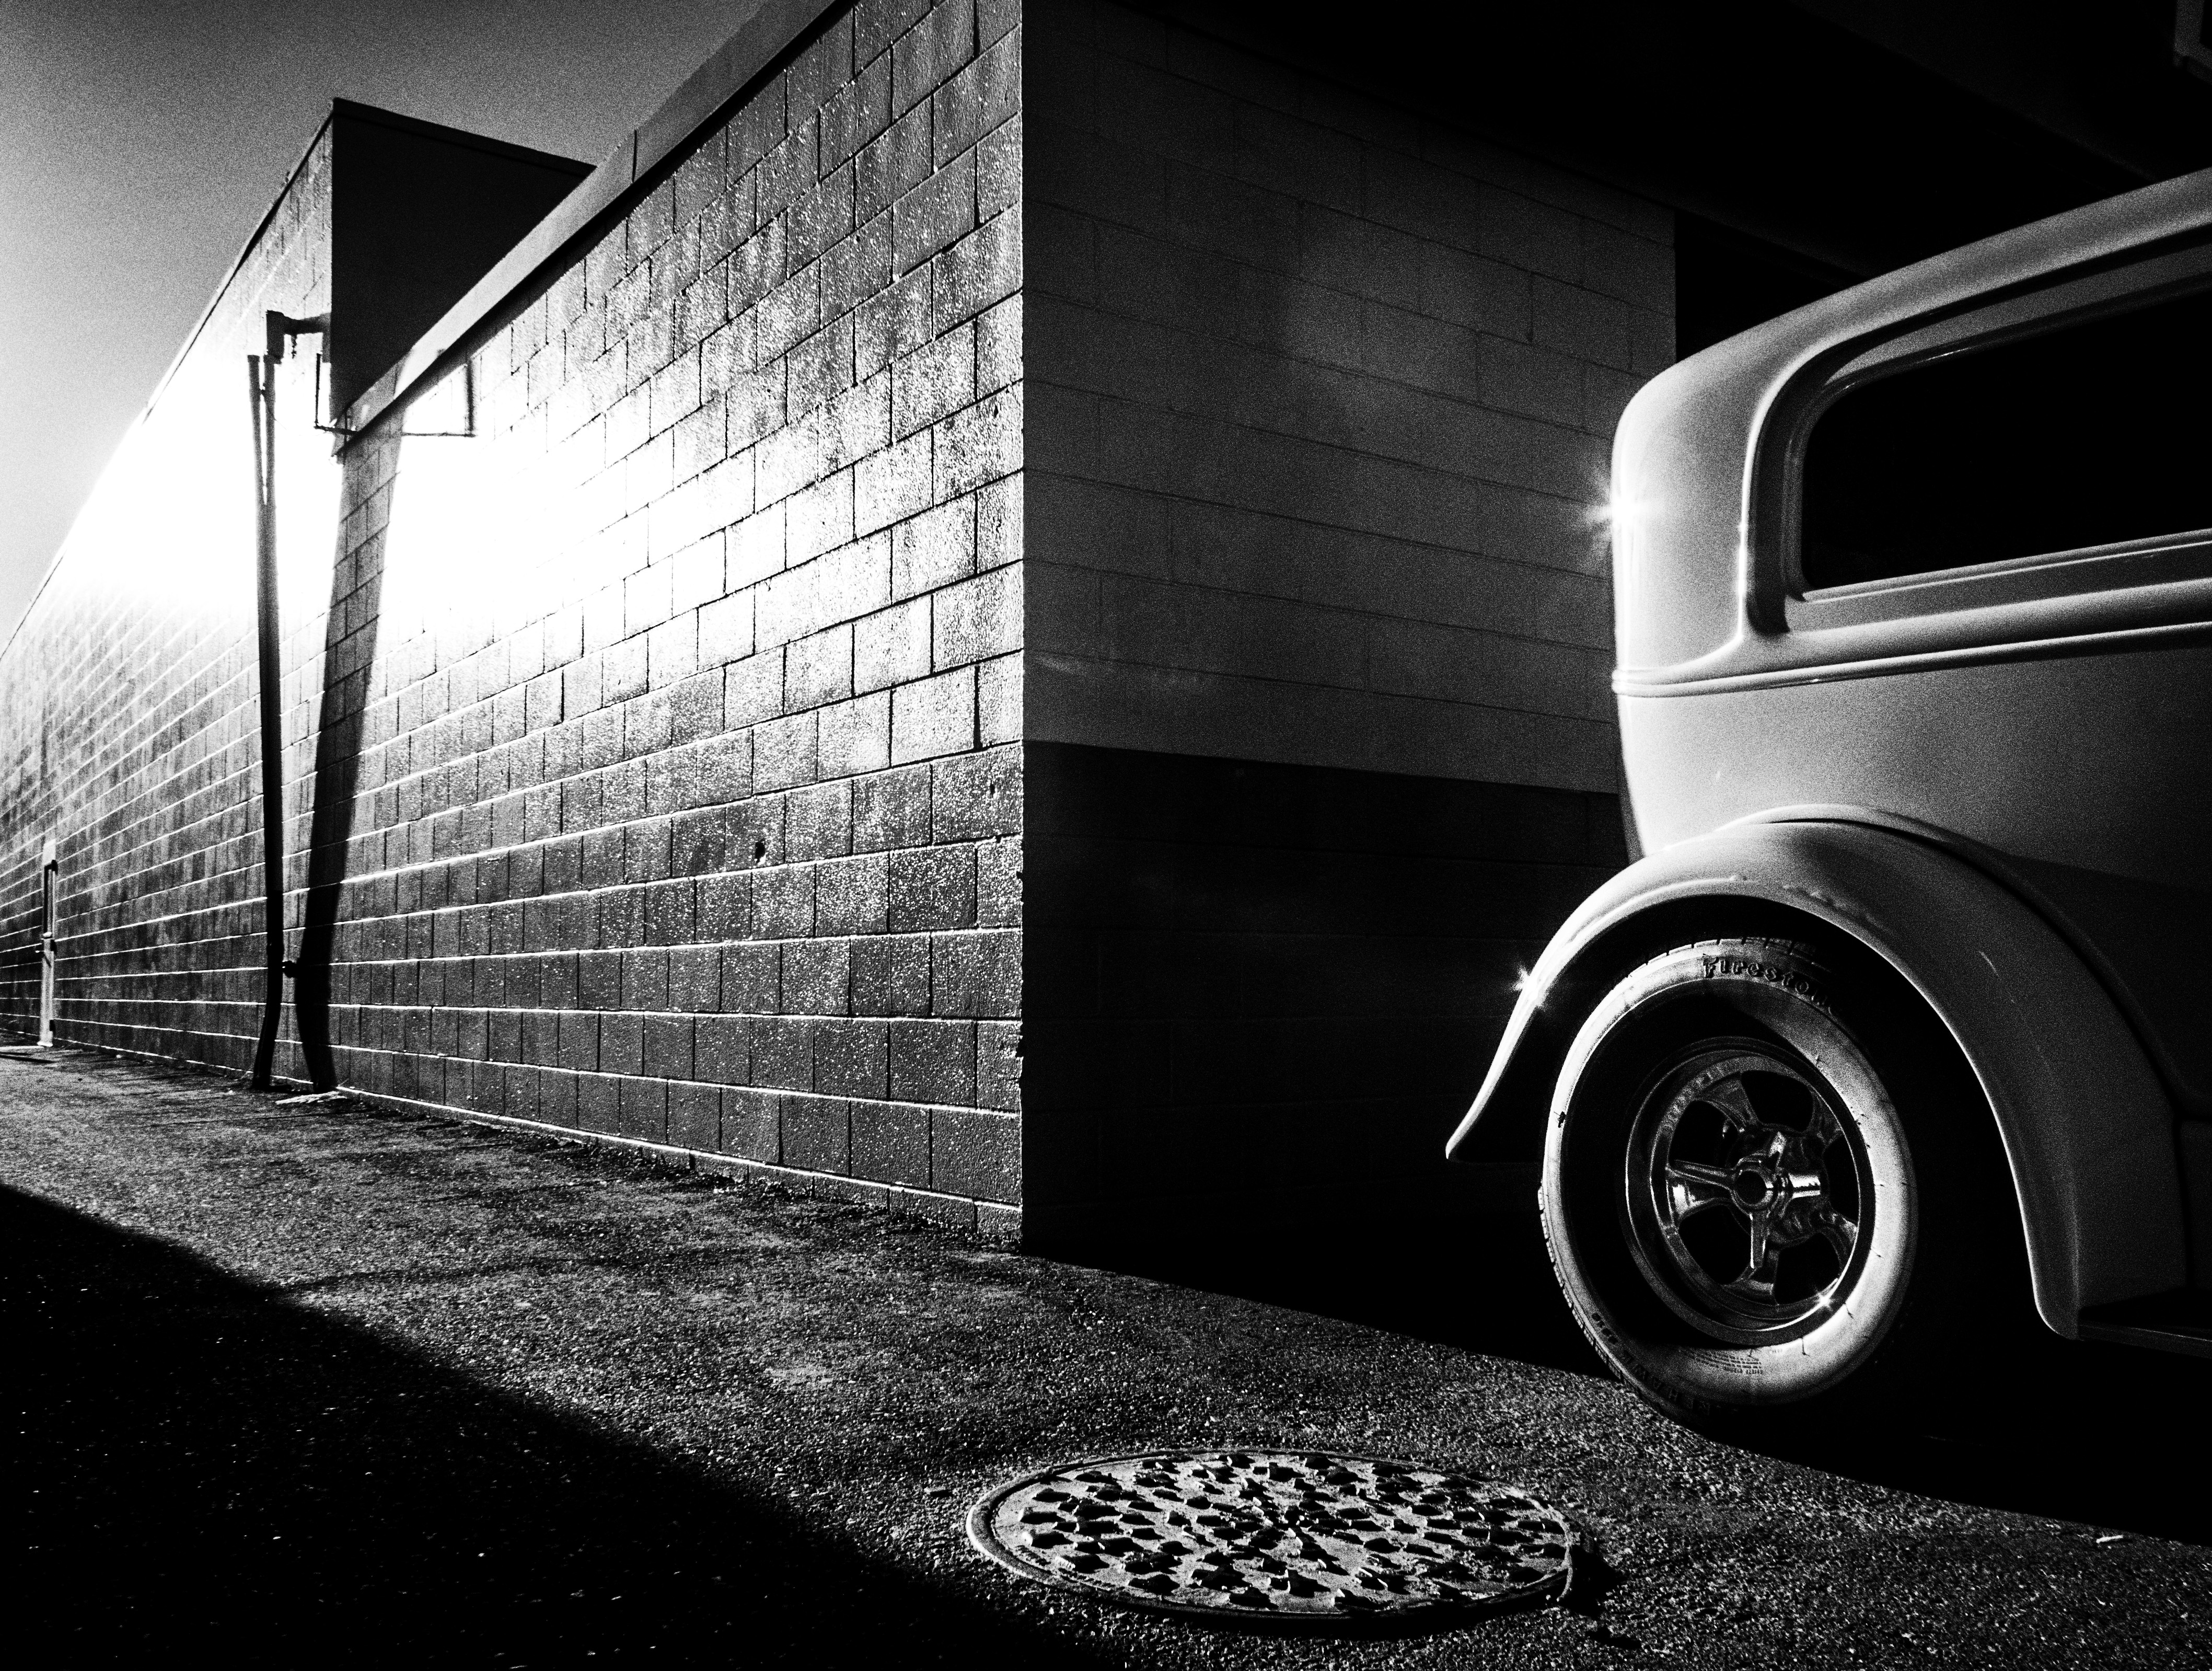
black and white, white, car, photography, vintage, wheel, vehicle, darkness, black, monochrome, photograph, classic, nb, highcontrast, infrared, fragment, monochrome photography, film noir, automotive design